KL Sentral–Terminal Skypark Line

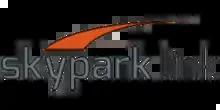
KTM KL Sentral–Terminal Skypark Line Logo

The KL Sentral–Terminal Skypark Line interchanges with the Express Rail Link at KL Sentral, thus allowing a rail connection between Subang Airport and Kuala Lumpur International Airport (KLIA).